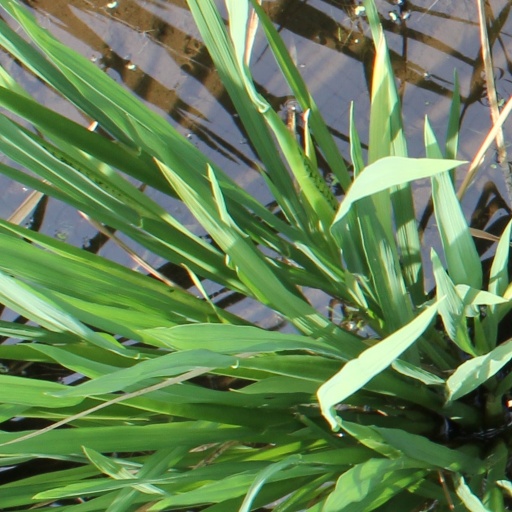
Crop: rice